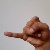
The image shows a hand gesture representing the letter 'J' in Indian Sign Language.